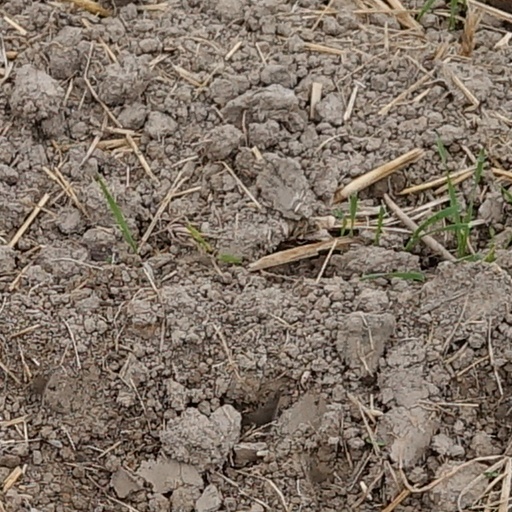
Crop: wheat